Describe the emotion expressed in this image:  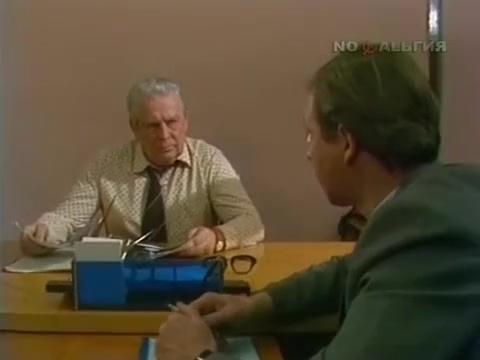
This person displays Pain, valence and arousal with low intensity.